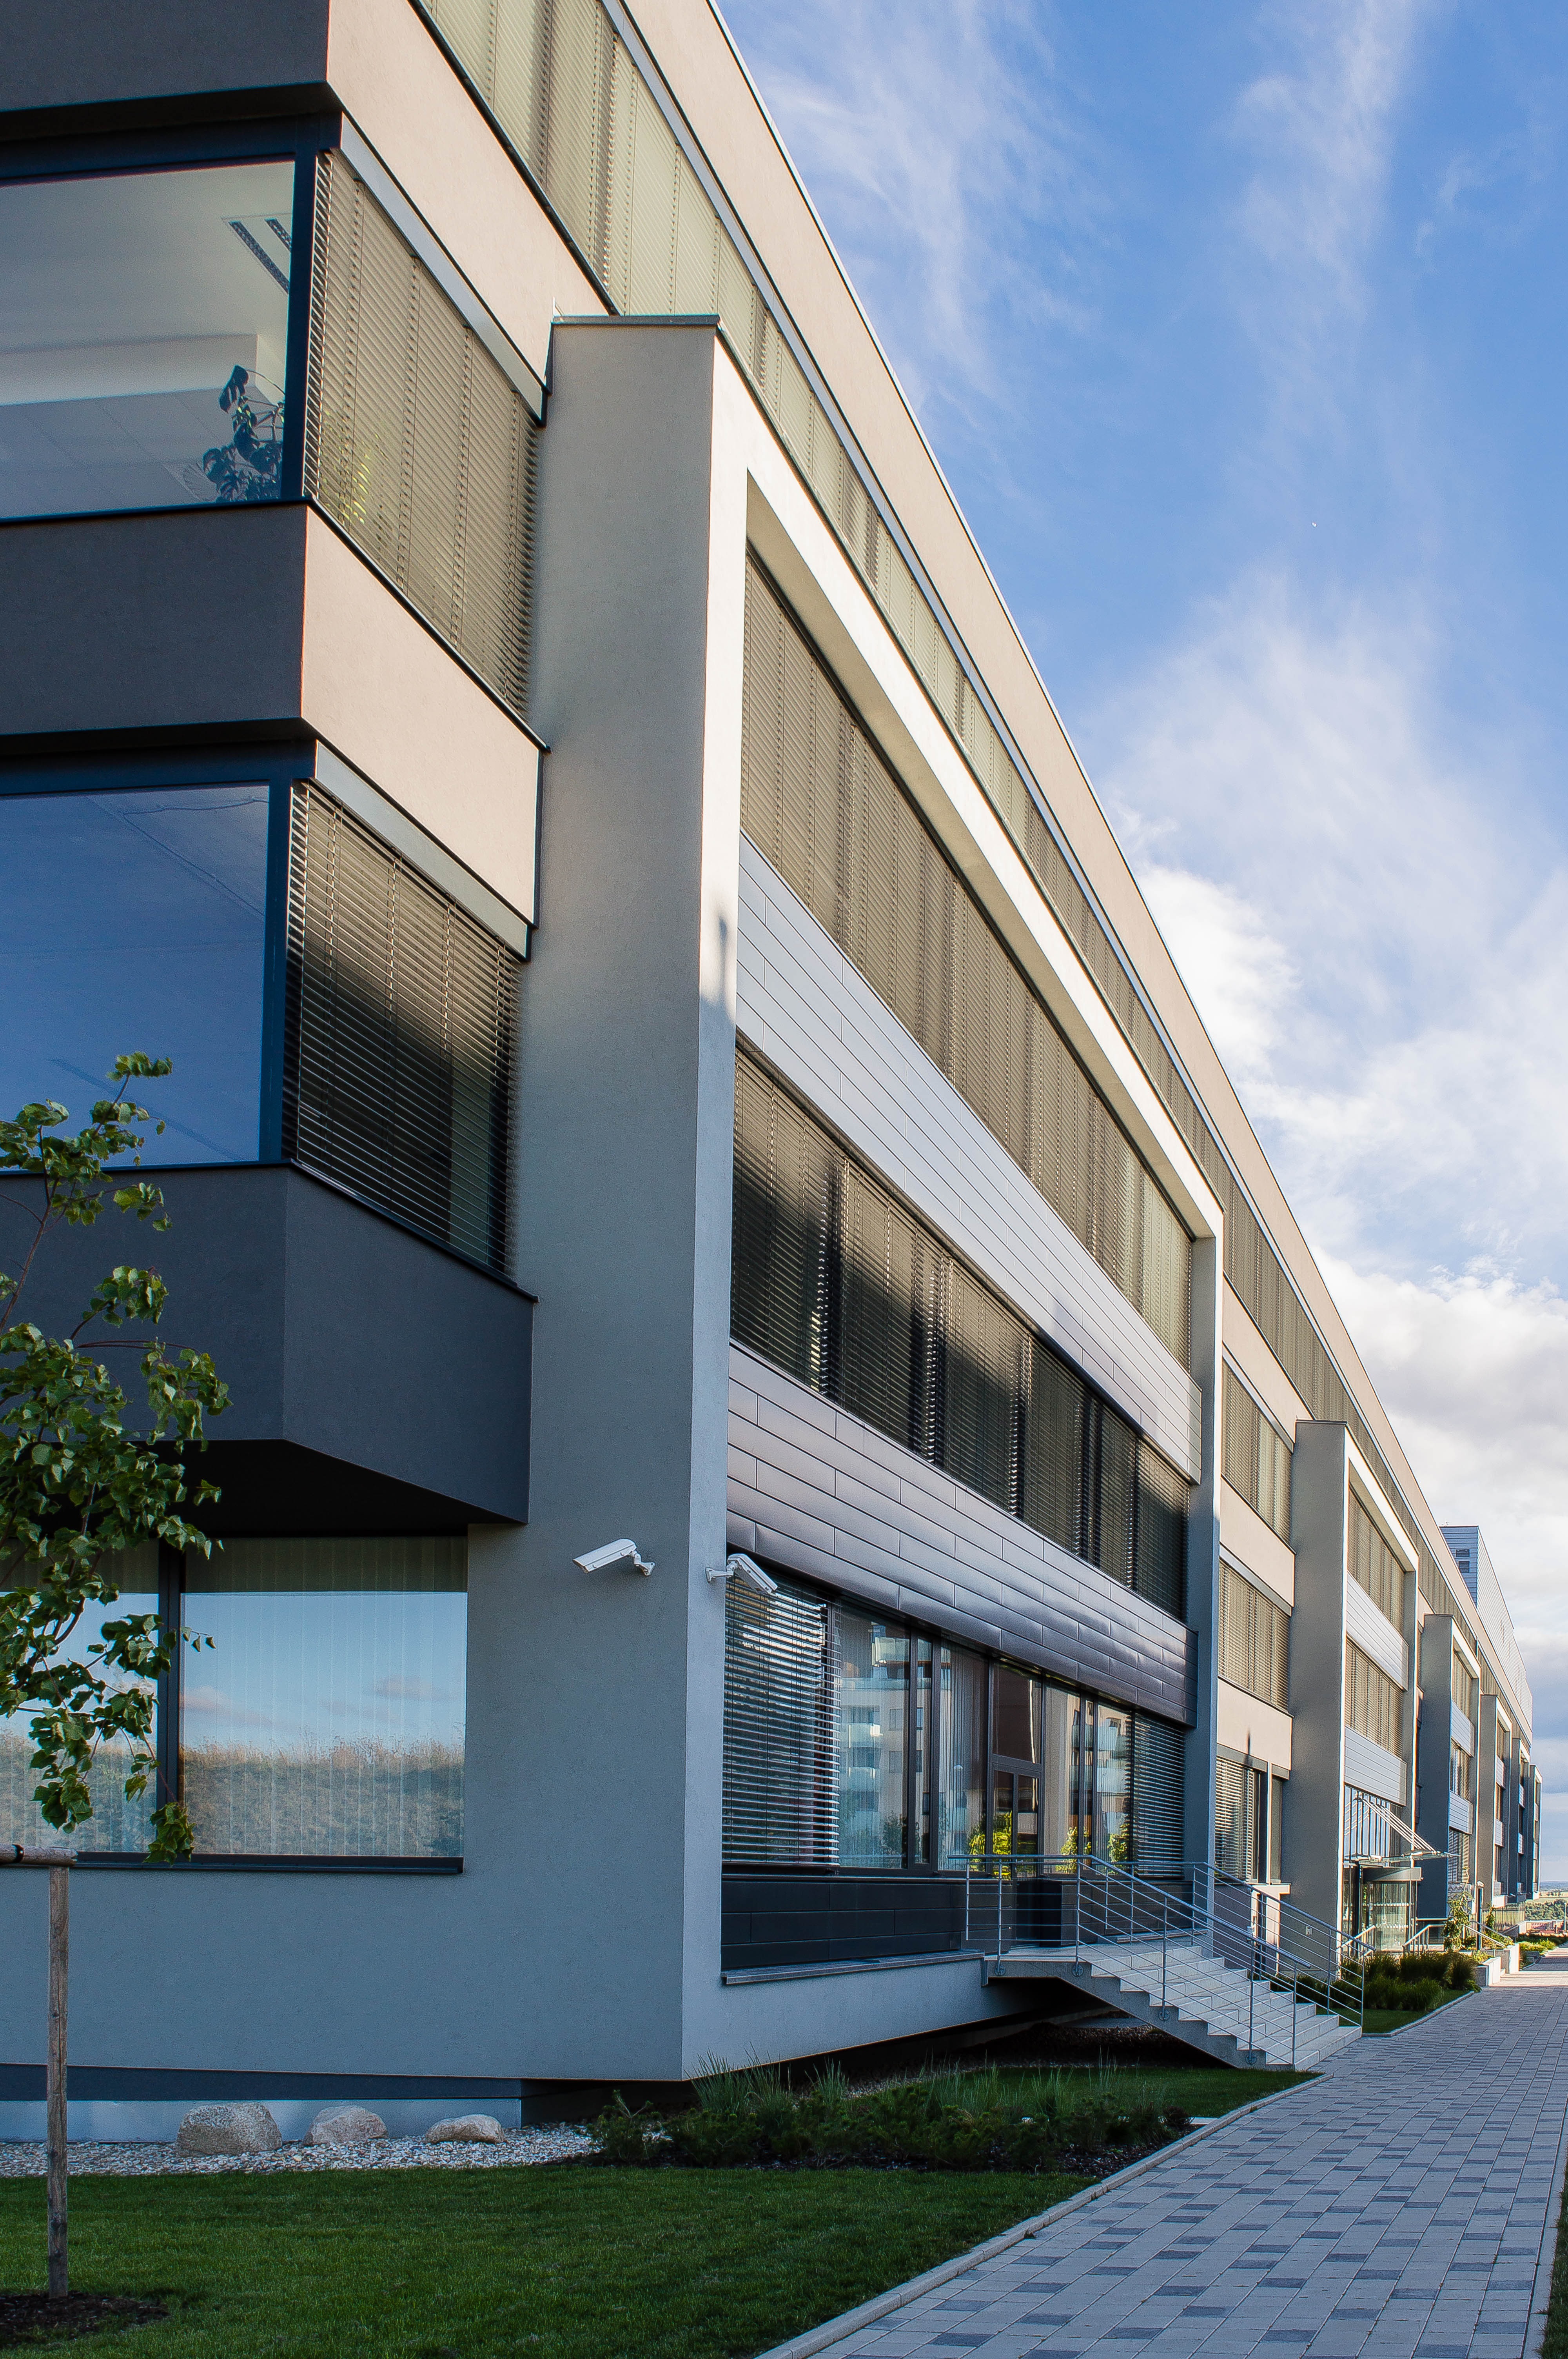
architecture, house, window, glass, building, home, reflection, facade, professional, modern, office building, tower block, interior design, modern building, commercial building, czech republic, headquarters, siding, condominium, real estate, residential area, the new building, window covering